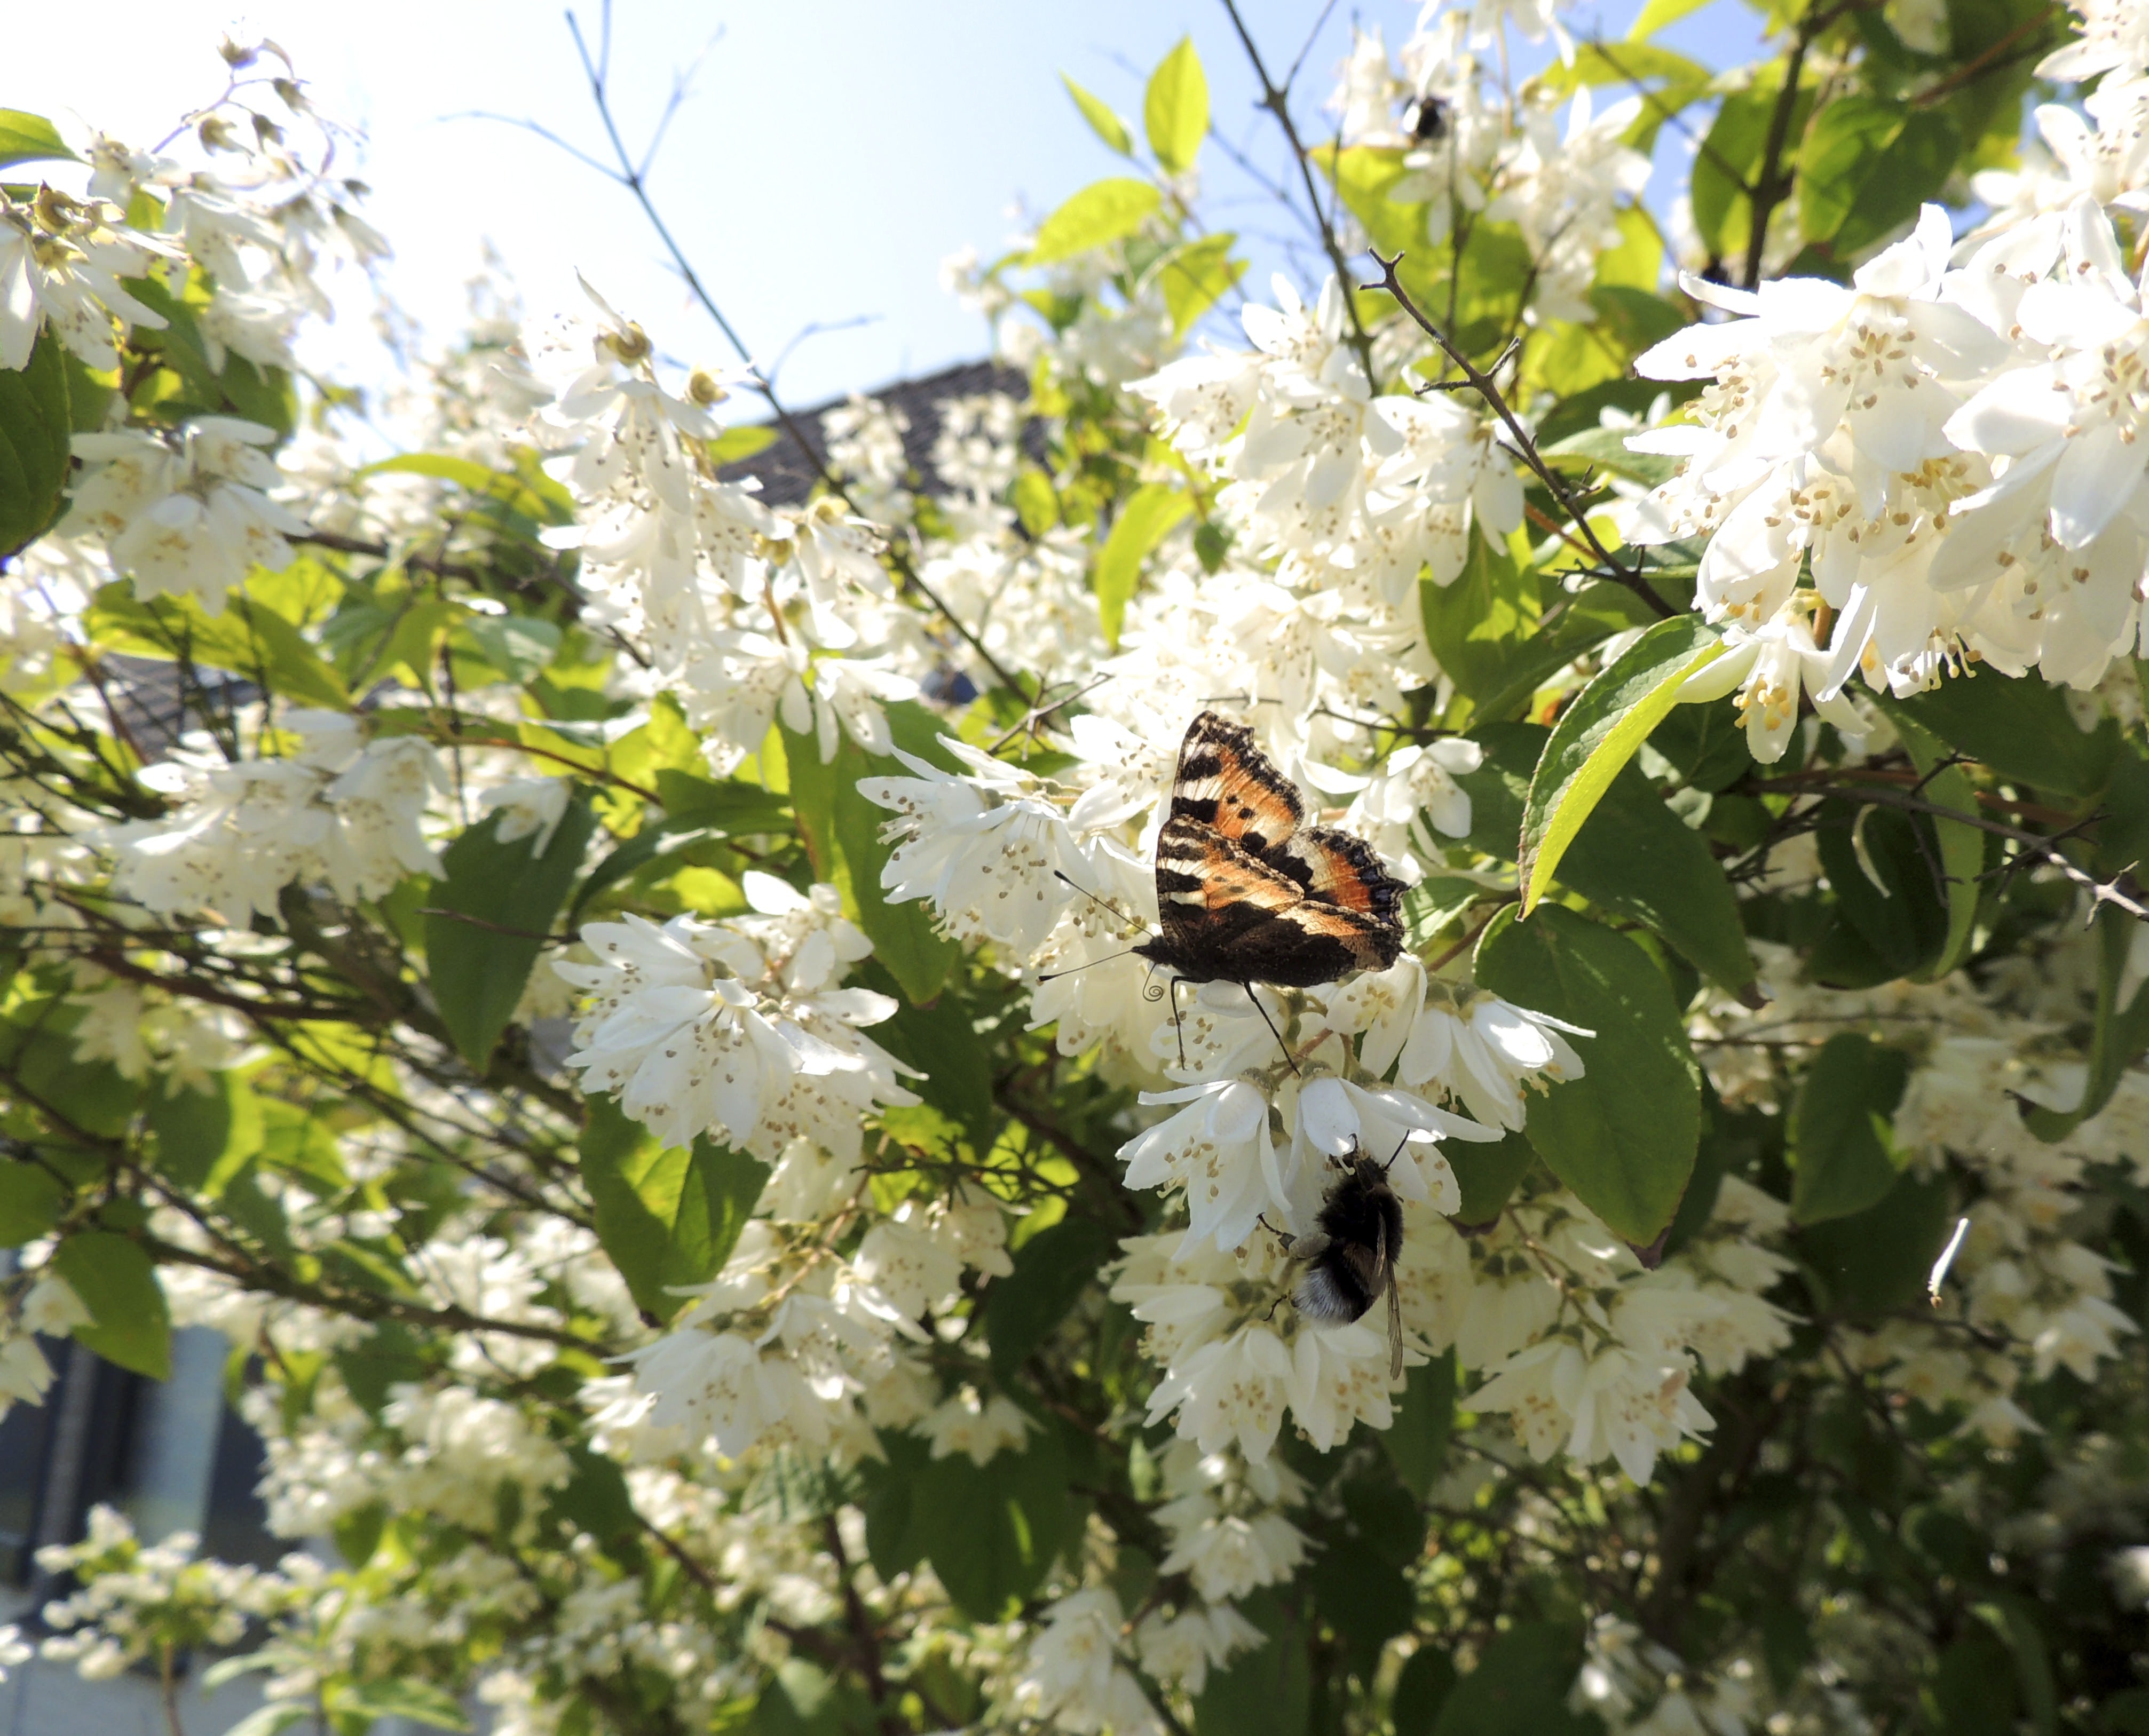
branch, blossom, plant, flower, bloom, insect, botany, butterfly, flora, fauna, invertebrate, wildflower, shrub, bee, butterflies, nectar, flowering plant, honey bee, pollinator, little fox, aglais urticae, land plant, membrane winged insect